Alpine chipmunk

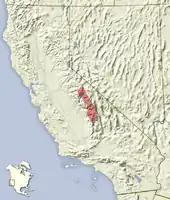
Distribution of Alpine chipmunk

Alpine chipmunks only live in high Sierra Nevada, from Yosemite National Park in the north, to Olancha Peak in the south. They have been observed at altitudes from around 2,300 meters (7,500 ft) to 3,900 meters (12,800 ft), though they rarely occur below 2,500 meters (8,200 ft). They primarily inhabit the talus slopes and sub-alpine forests, where there is a large accumulation of loose, rocky debris. During the summer, where the high-elevation environment becomes increasingly arid and warm, the alpine chipmunk utilize these rocks by retreating into the cool, deep crevices of boulders to regulate their body temperature.